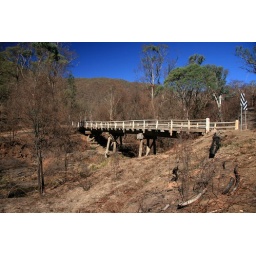
A lone bridge stand surrounded by burnt out forest on the Lake Buffalo Whitfield Road.